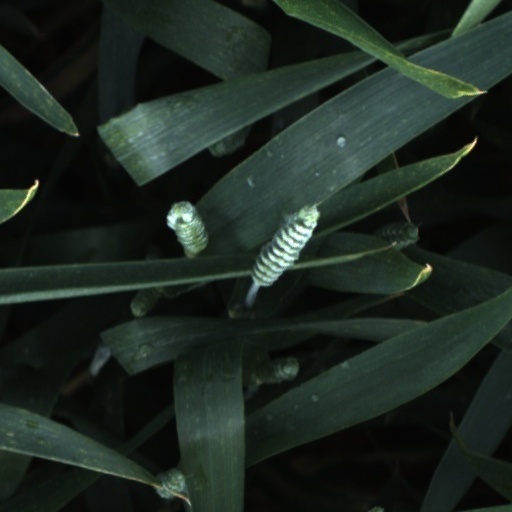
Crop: wheat